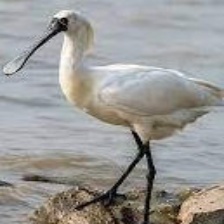
Species: BLACK FACED SPOONBILL
Scientific name: PLATALEA MINOR
ImageNet parent category: spoonbill